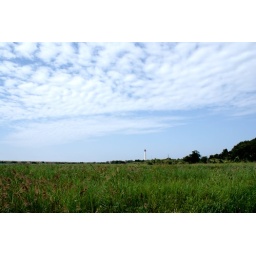
A picture of the Cape May Light House in distance with vast field below and beautiful sky above.